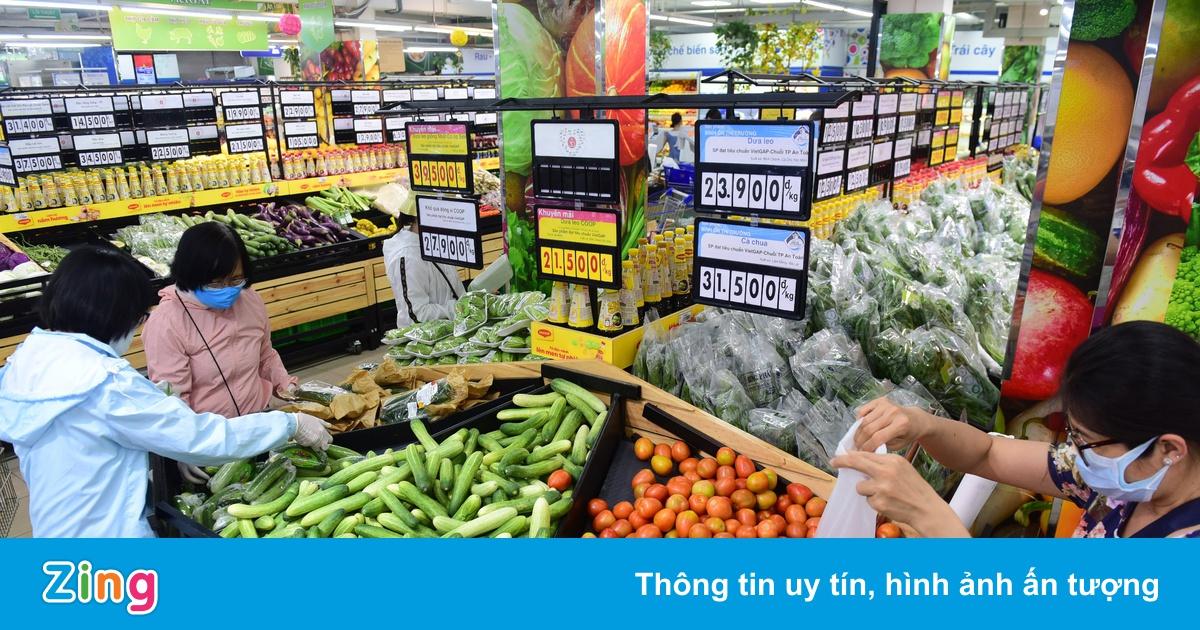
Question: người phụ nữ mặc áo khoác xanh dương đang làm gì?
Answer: đang lựa dưa leo